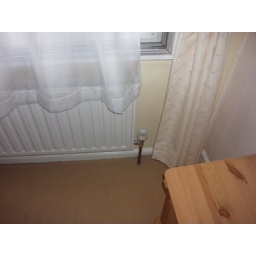
master bedroom beneath window